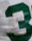
Number: 3